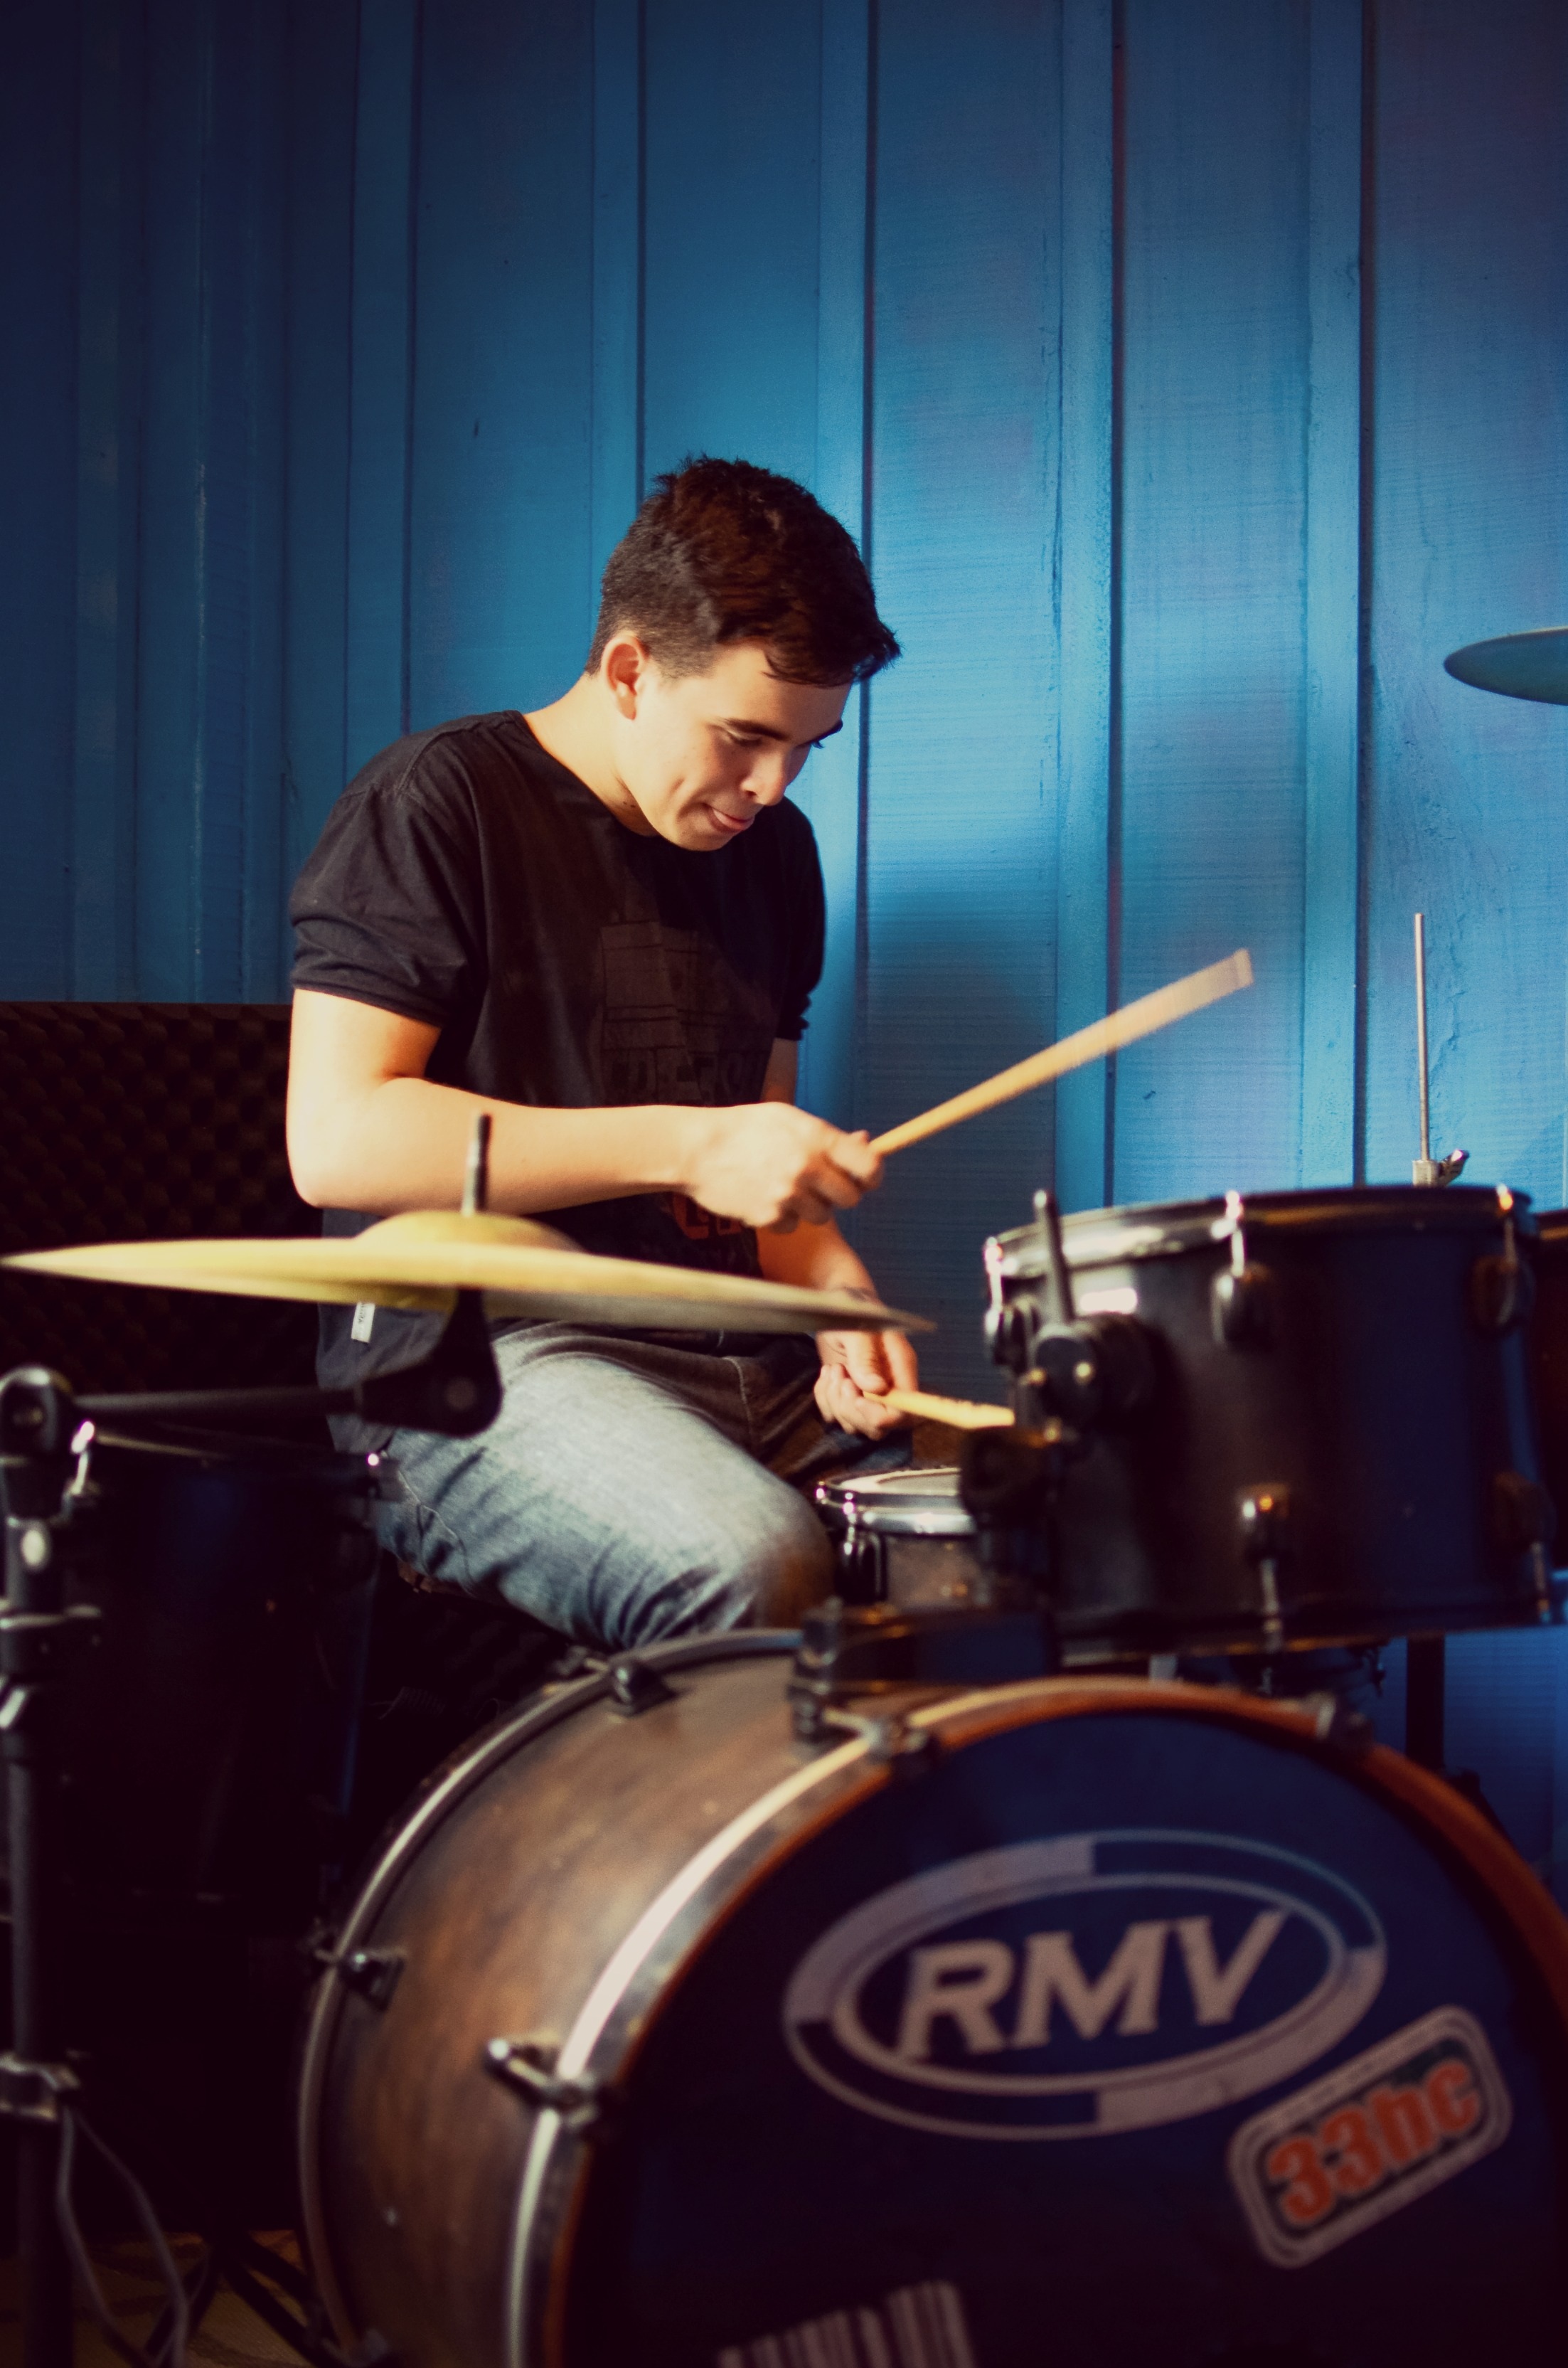
person, music, artist, musician, drum, musical instrument, percussion, stage, battery, performance, singing, guitarist, drums, drummer, entertainment, skin head percussion instrument